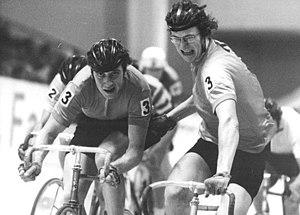
Volker Winkler est un coureur cycliste de l'ancienne RDA. Coureur sur piste, il est un des champions du monde les plus titrés avec quatre victoires consécutives de 1977 à 1981 au championnat du monde de poursuite par équipes. Avec une médaille d'argent, obtenue aux Jeux olympiques d'été. de Moscou et une médaille de bronze en poursuite par équipes, il est un bon pourvoyeur de médailles pour son pays, la RDA, dont les dirigeants veulent croire que les victoires sportives de ses citoyens assurent la légitimité de leur pouvoir.